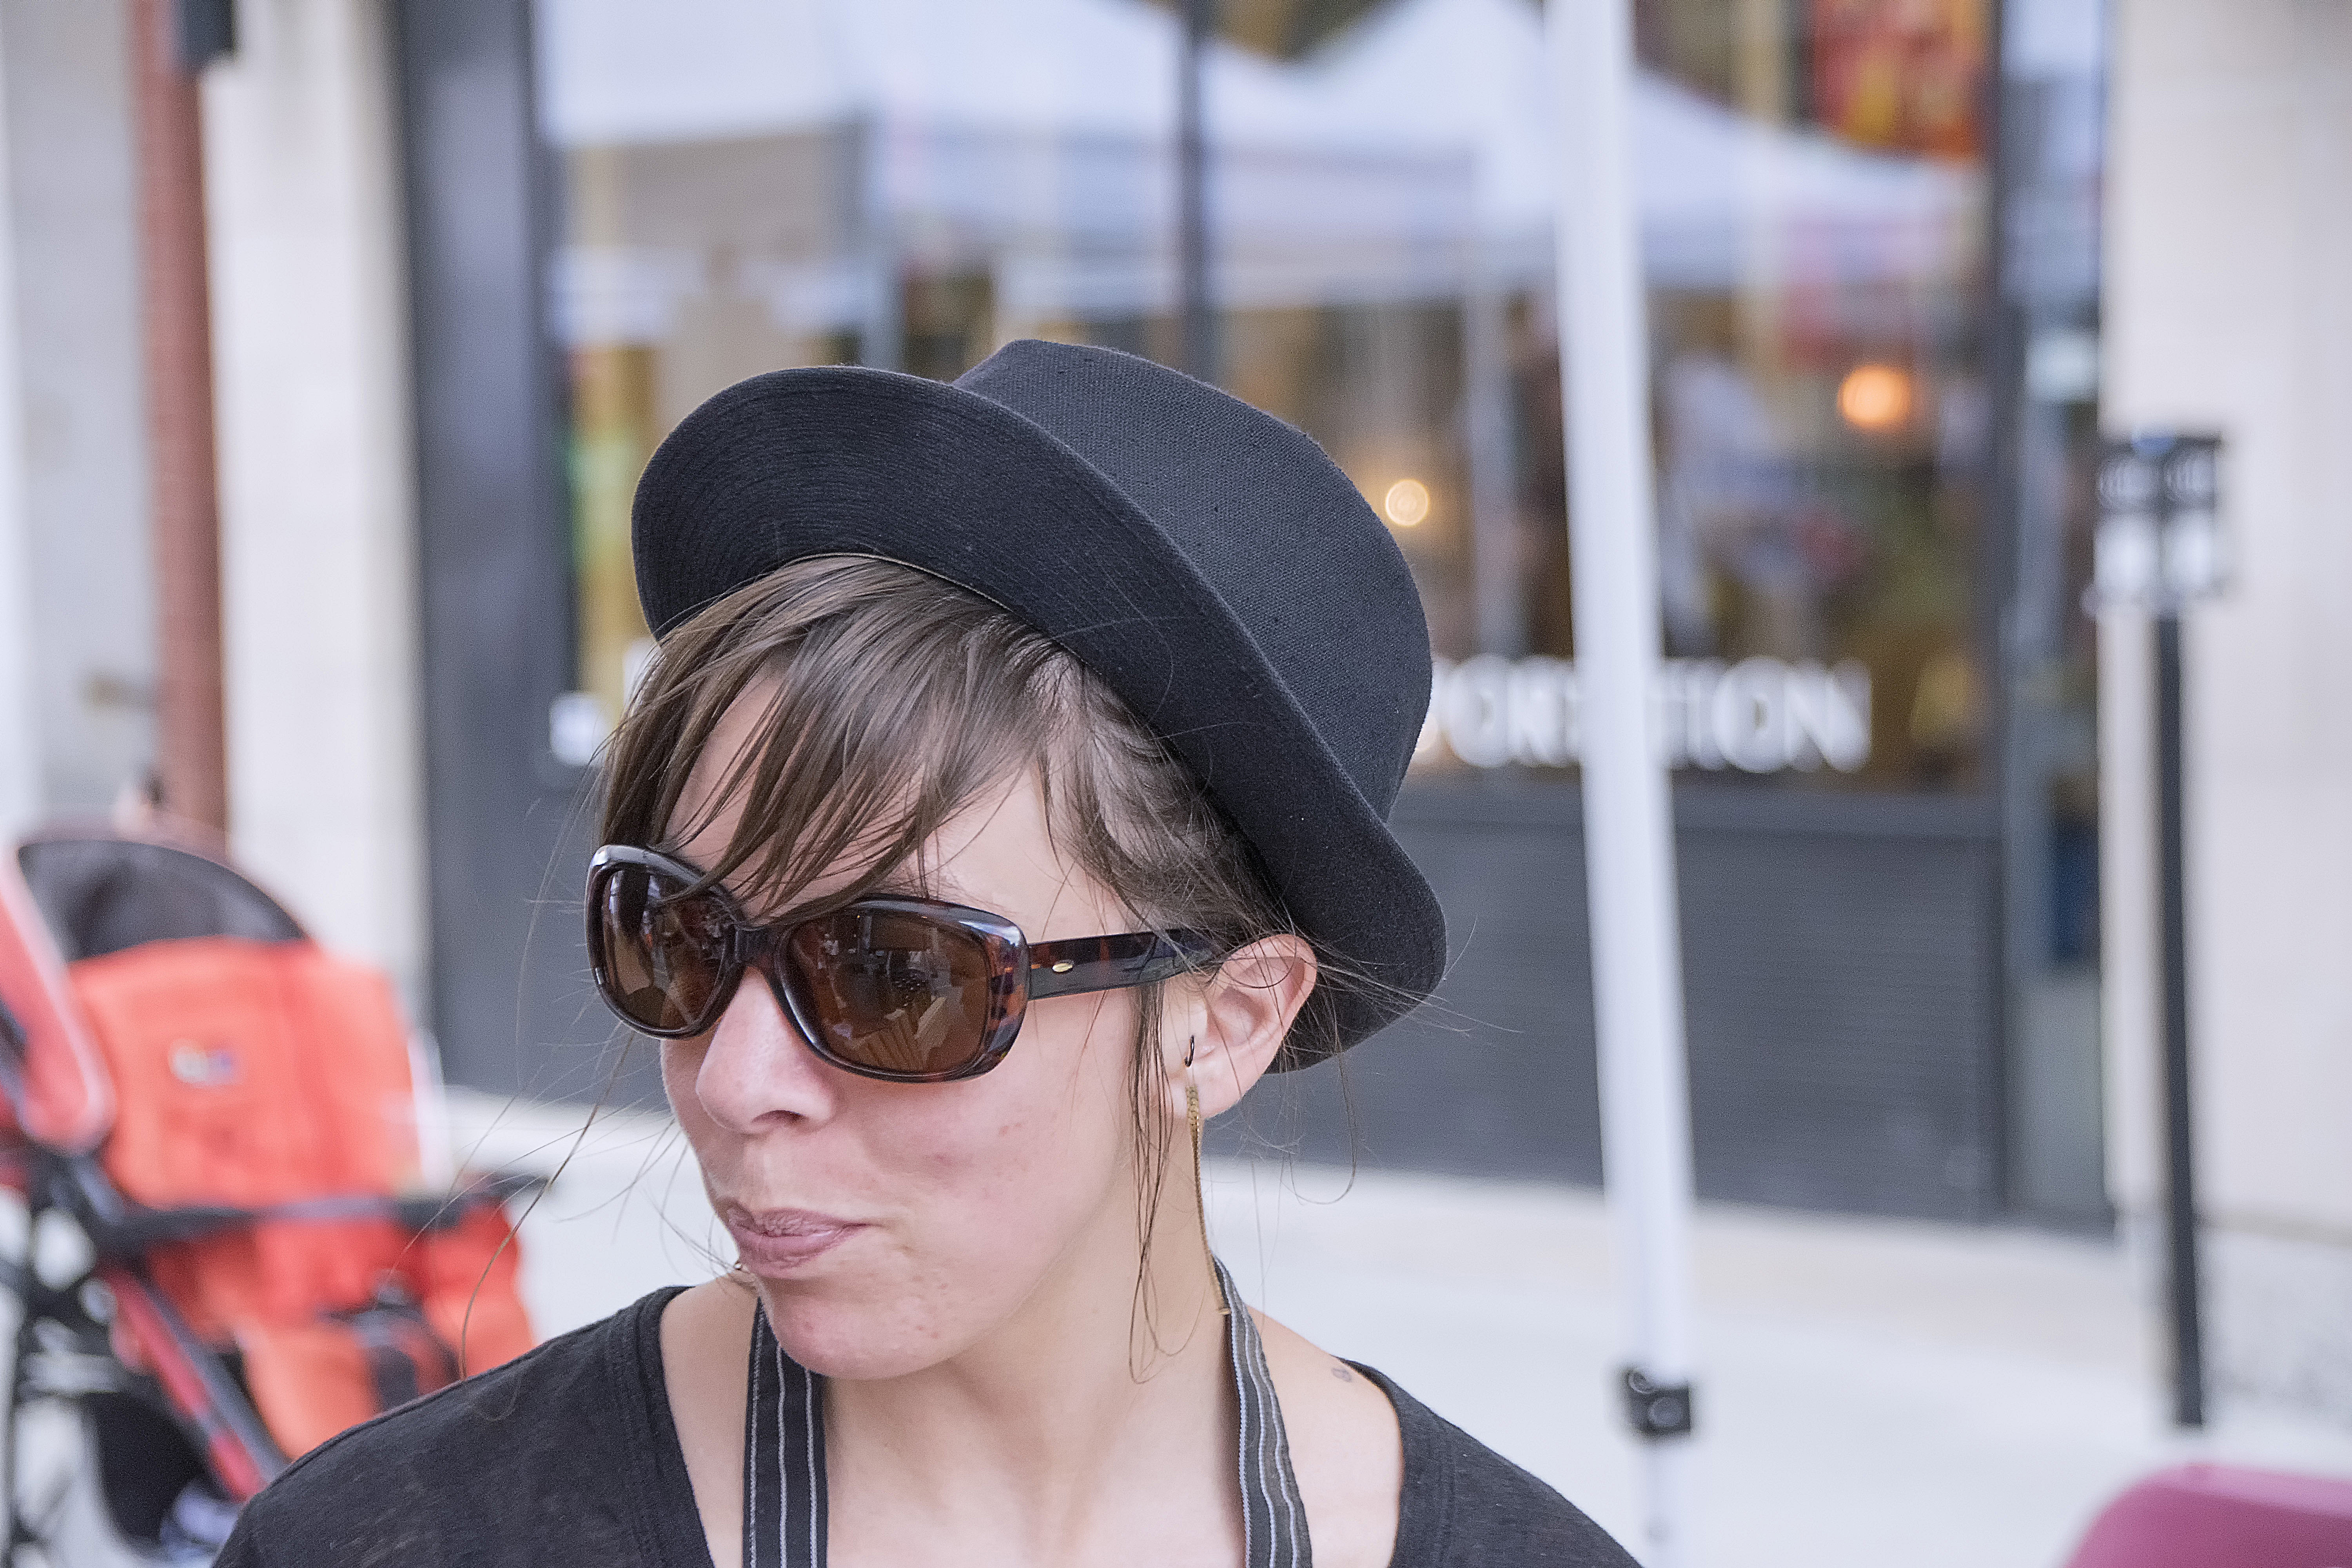
street, urban, spring, color, hat, fashion, clothing, lady, graffiti, art, canada, sunglasses, glasses, cap, beauty, quebec, sherbrooke, urbain, amalgam, fashion accessory, vision care